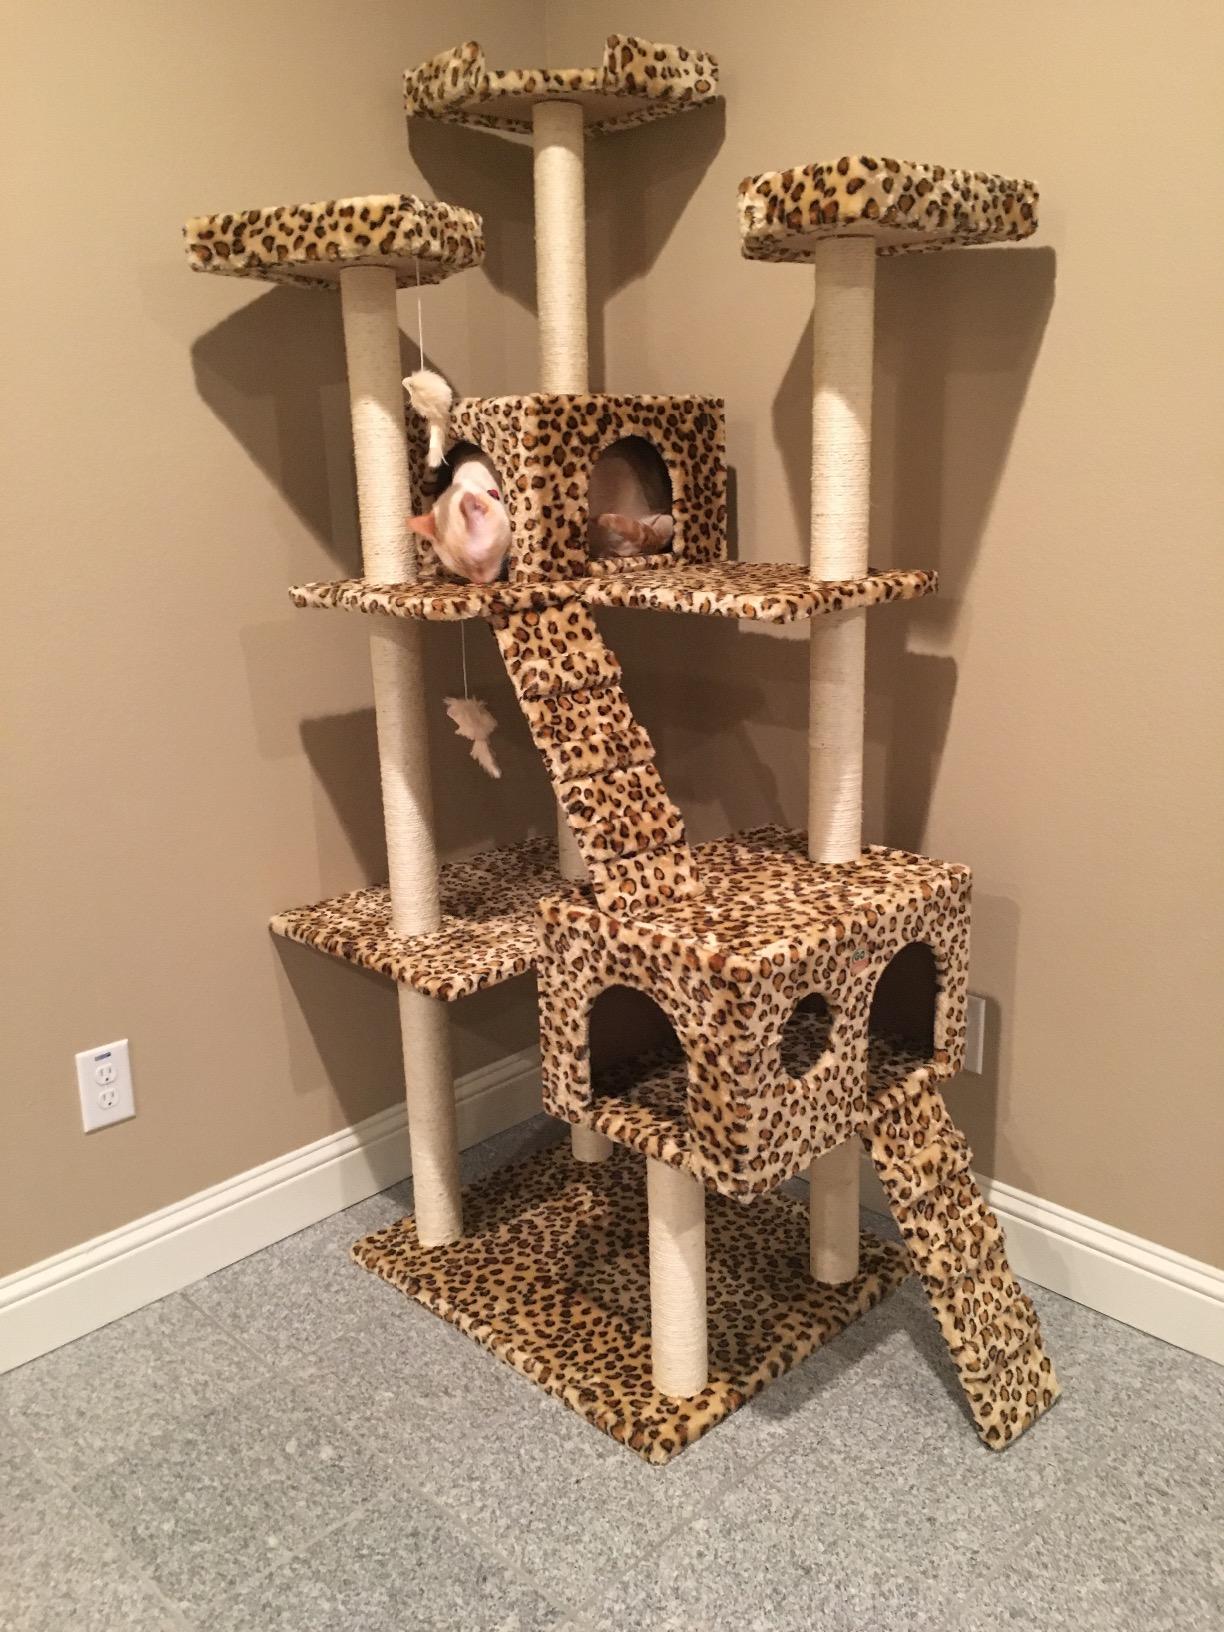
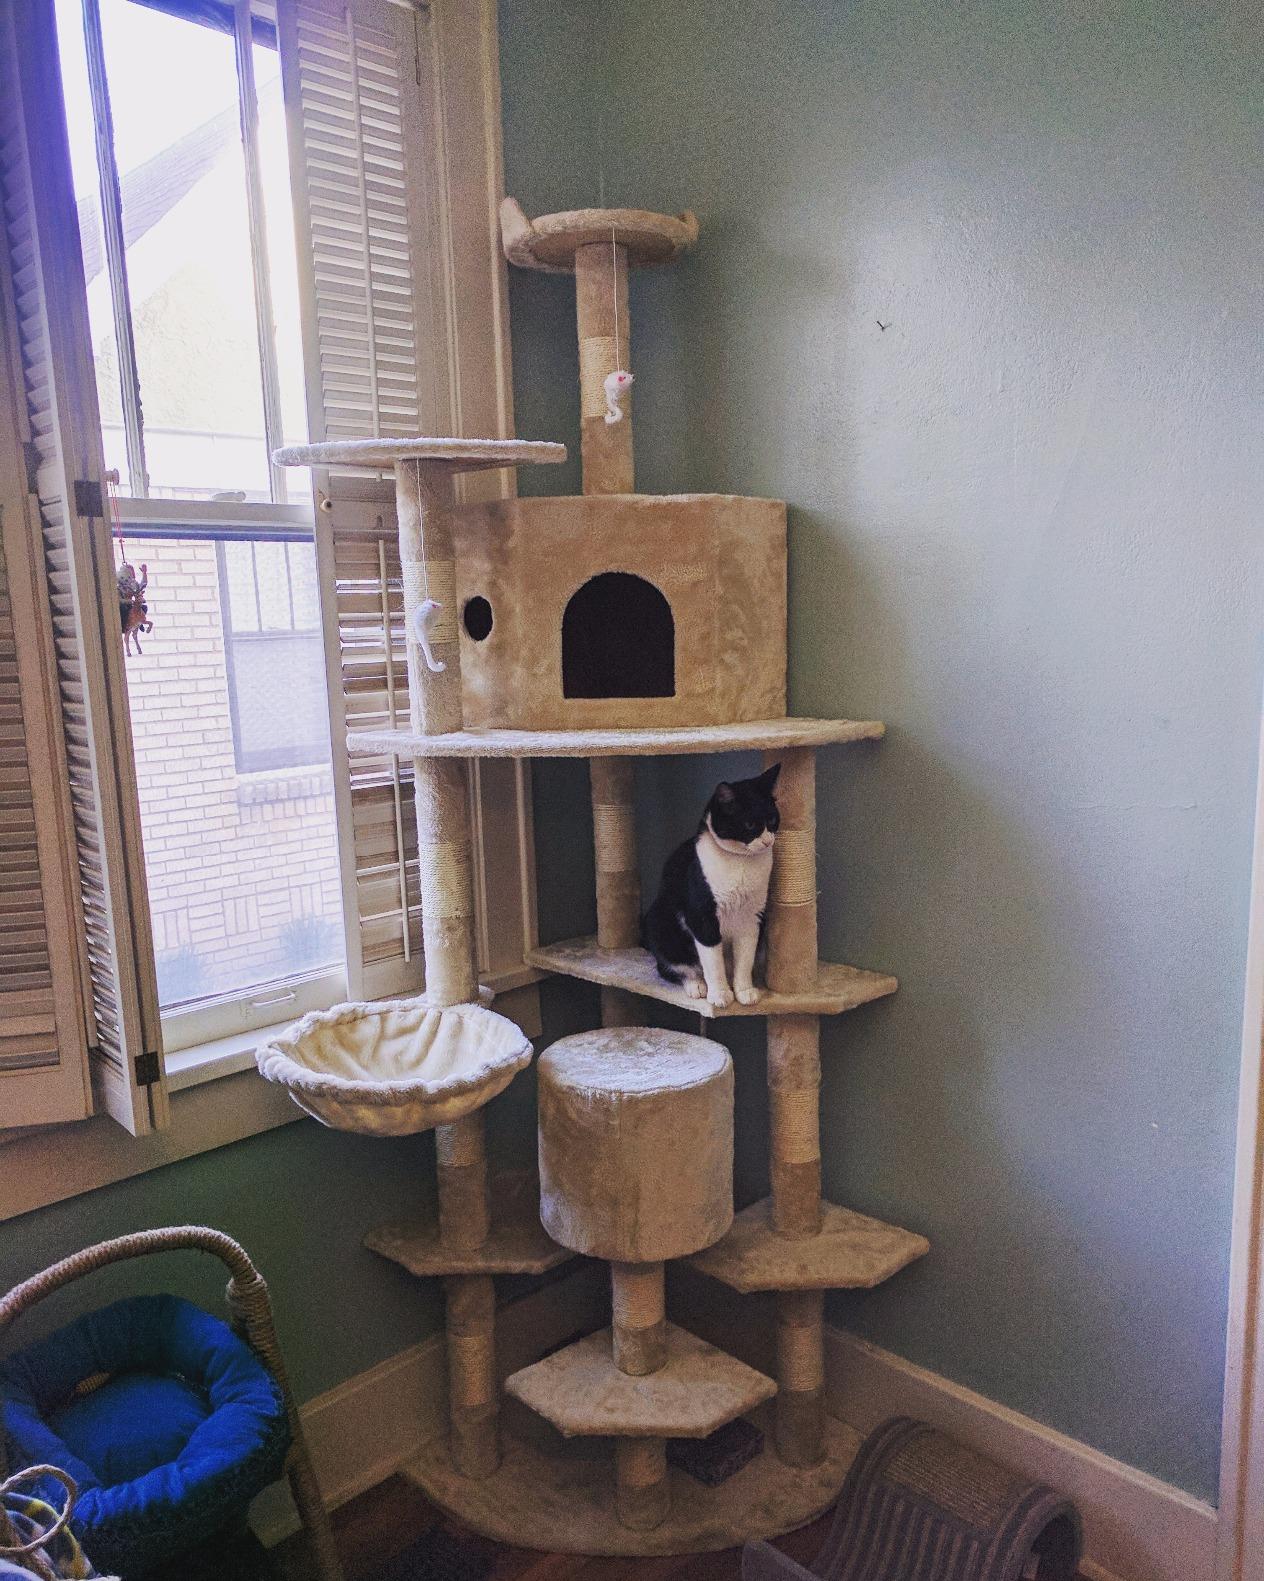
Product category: items_cat tree
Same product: no